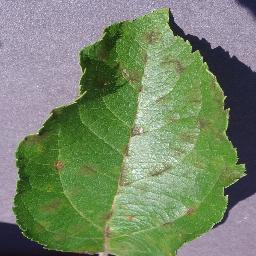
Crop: apple
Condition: scab